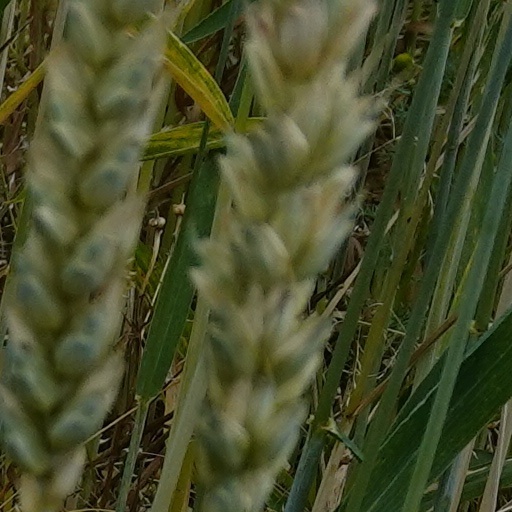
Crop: wheat